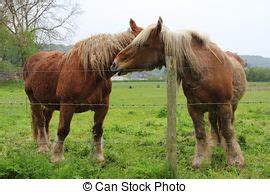
Label: cavallo